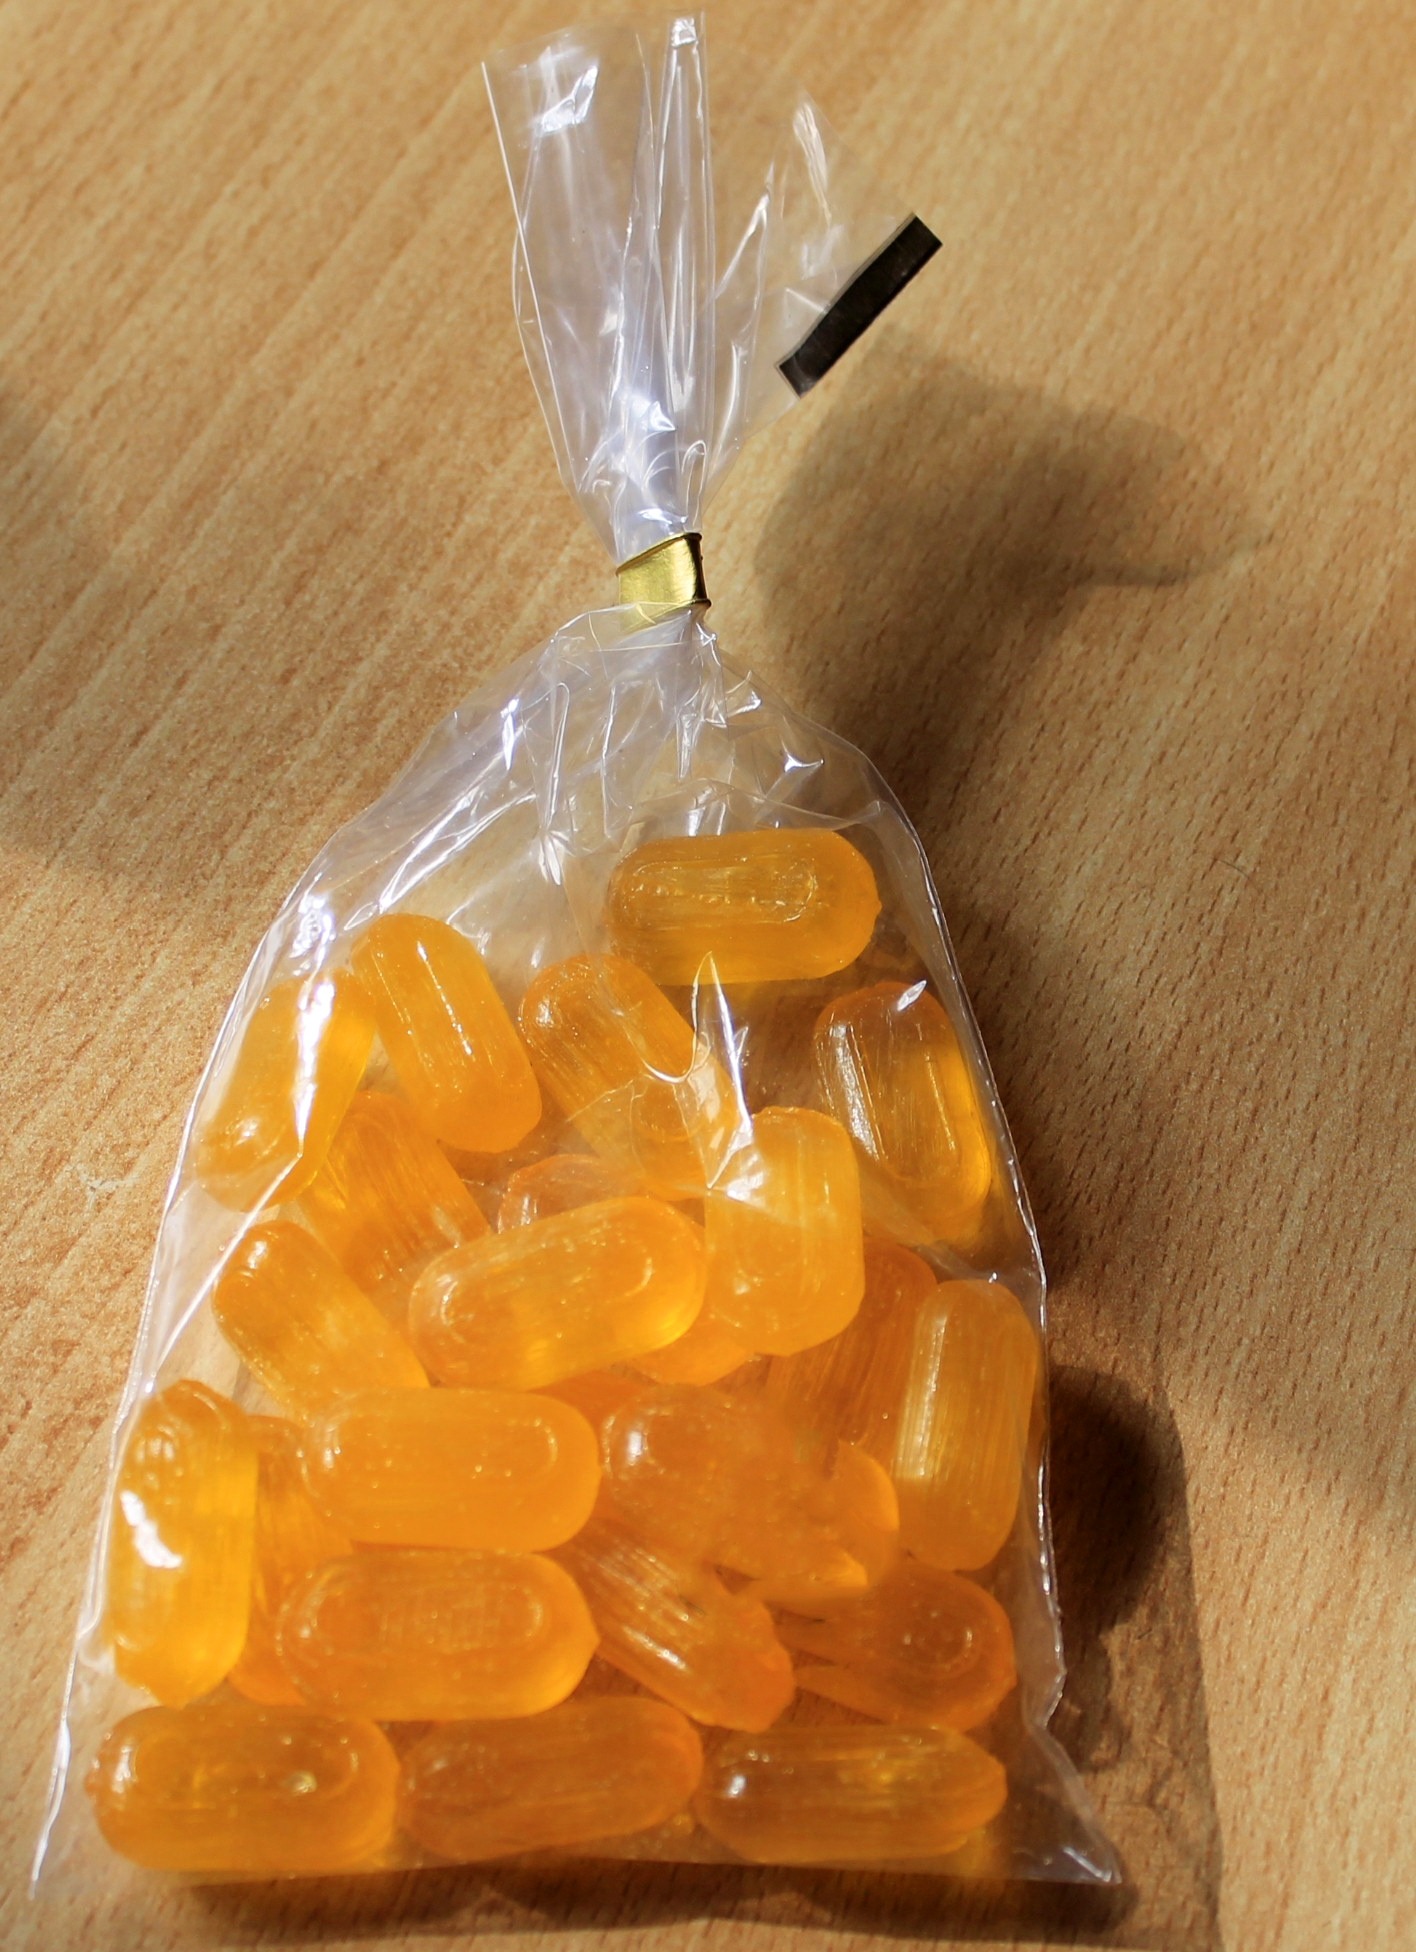
plant, fruit, sweet, food, produce, yellow, dessert, delicious, candy, packed, sweetness, treat, confectionery, anise, nibble, hand made sweets, sucking candies